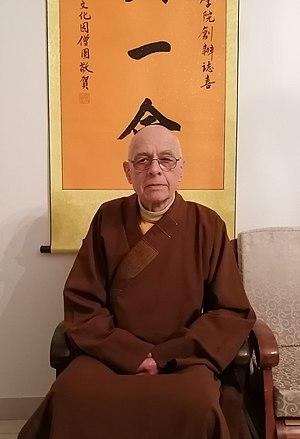
Savant universitaire et Maître bouddhiste
"Bhikkhu Pāsādika, né le 17 août 1939 à Bad Arolsen en Hesse, est un savant professeur et maître bouddhiste d'origine allemande. Son nom dharmique ou religieux, Pāsādika, est un mot pāli signifiant ""aimable"".